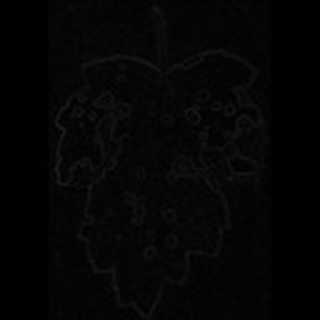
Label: cotton_target_spot